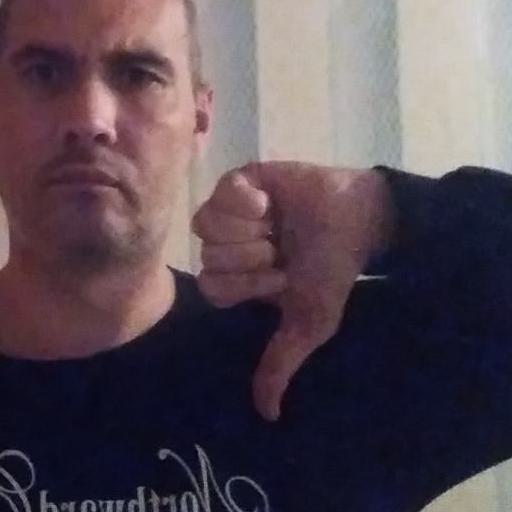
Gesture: dislike